Primetime Emmy Award for Outstanding Supporting Actor in a Limited or Anthology Series or Movie

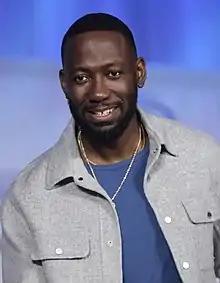
2024 recipient Lamorne Morris

This is a list of winners and nominees of the Primetime Emmy Award for Outstanding Supporting Actor in a Limited or Anthology Series or Movie. Before 1975, supporting actors featured in a mini series or movie were included in categories such as comedy or drama. From 1975 to 1978, the award was called Outstanding Single Performance by a Supporting Actor in a Comedy or Drama Special. Despite the category's name, actors appearing in many episodes of a miniseries were included. In 1979, the award was named Outstanding Supporting Actor in a Limited Series or Special. The award was renamed again in 1986, in Outstanding Supporting Actor in a Miniseries or Special. By 1998, the award was renamed Outstanding Supporting Actor in a Miniseries or Movie.